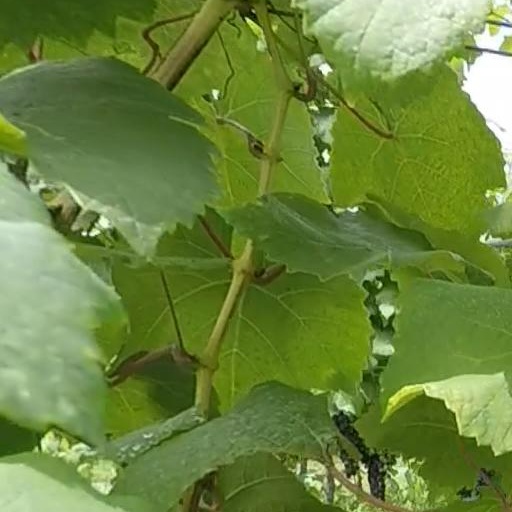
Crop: grape